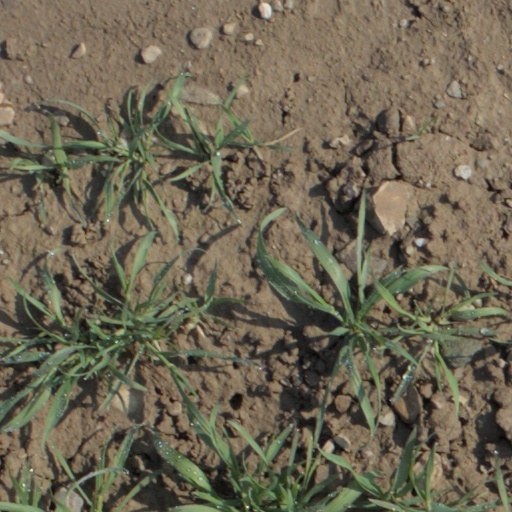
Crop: wheat